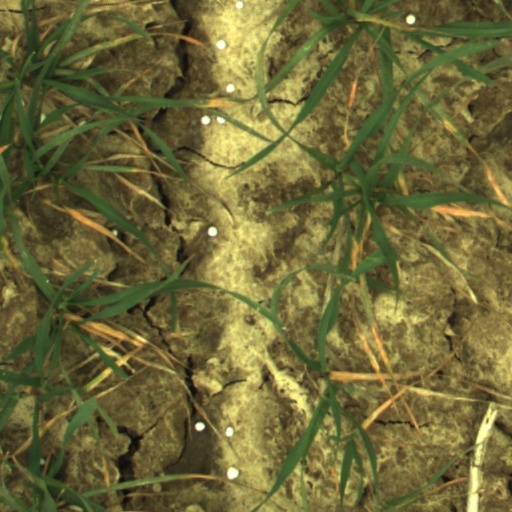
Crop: wheat